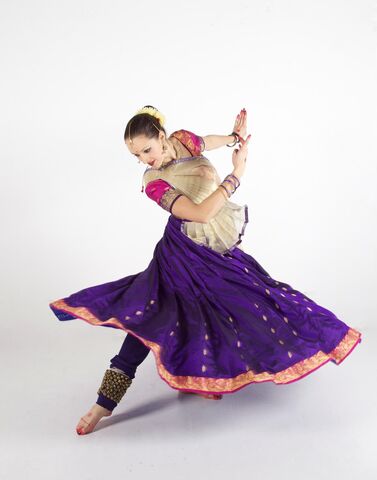
Dance form: kathak